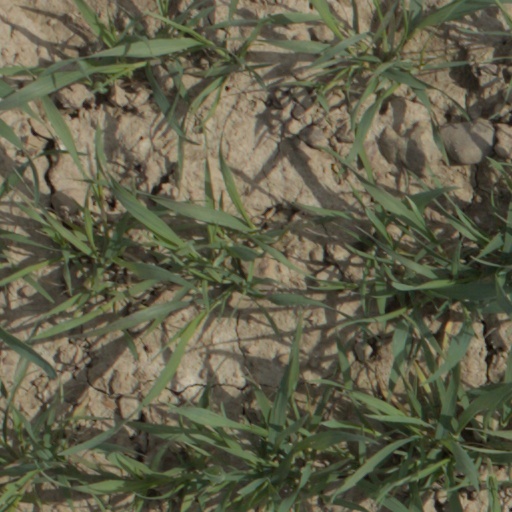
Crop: wheat